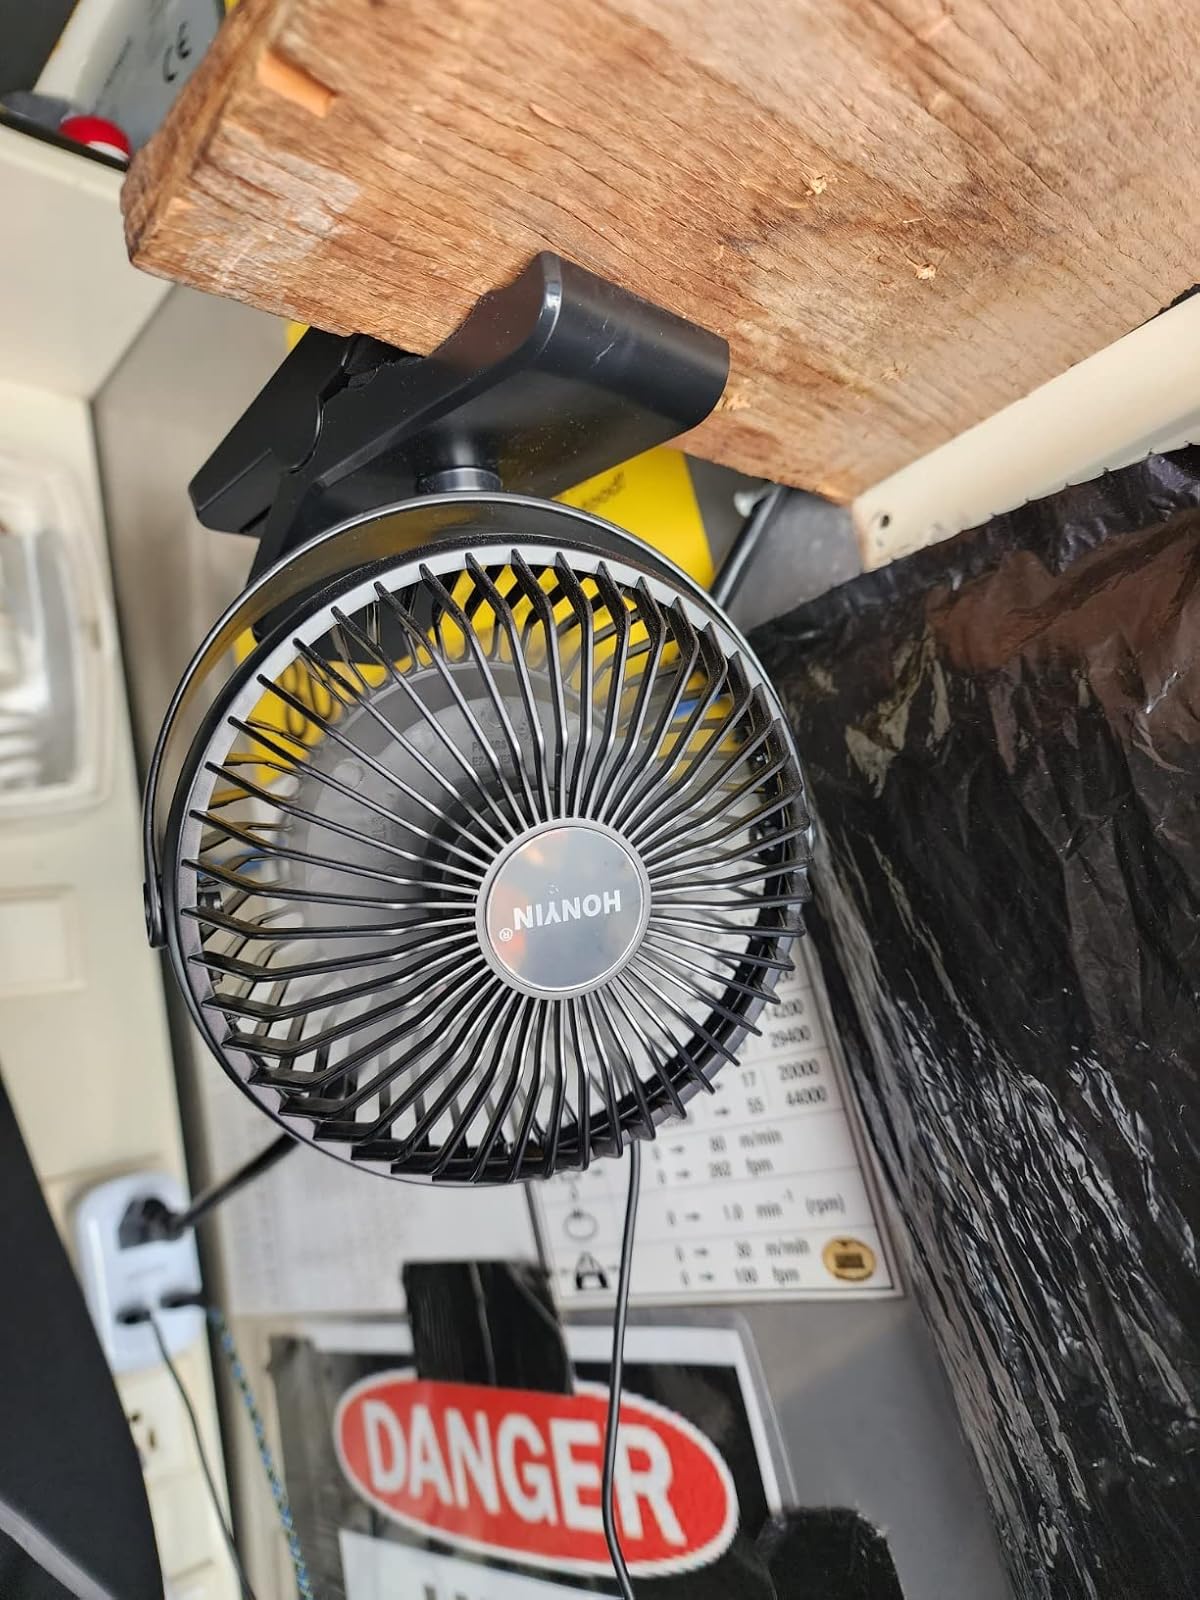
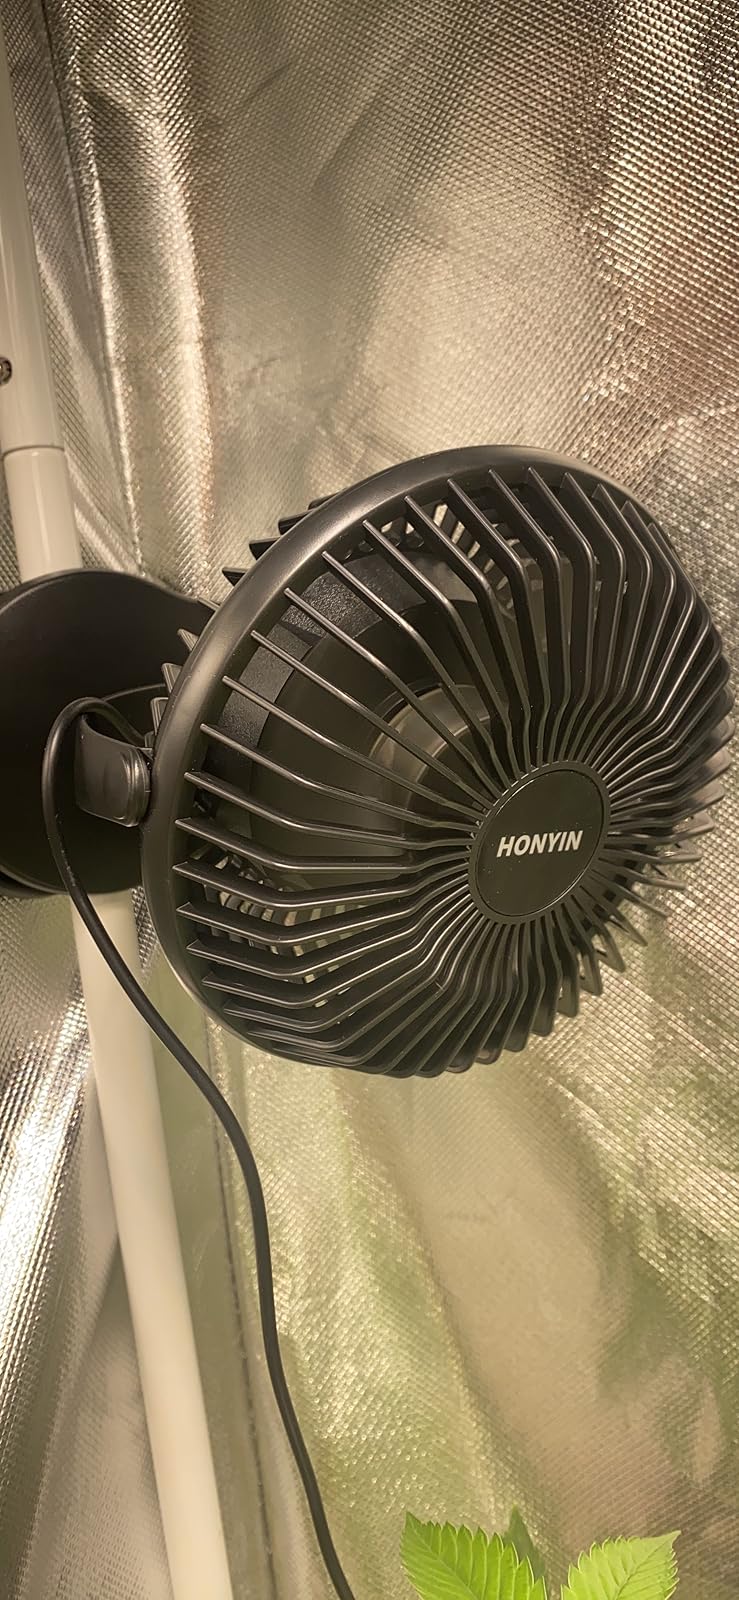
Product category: fan
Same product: yes